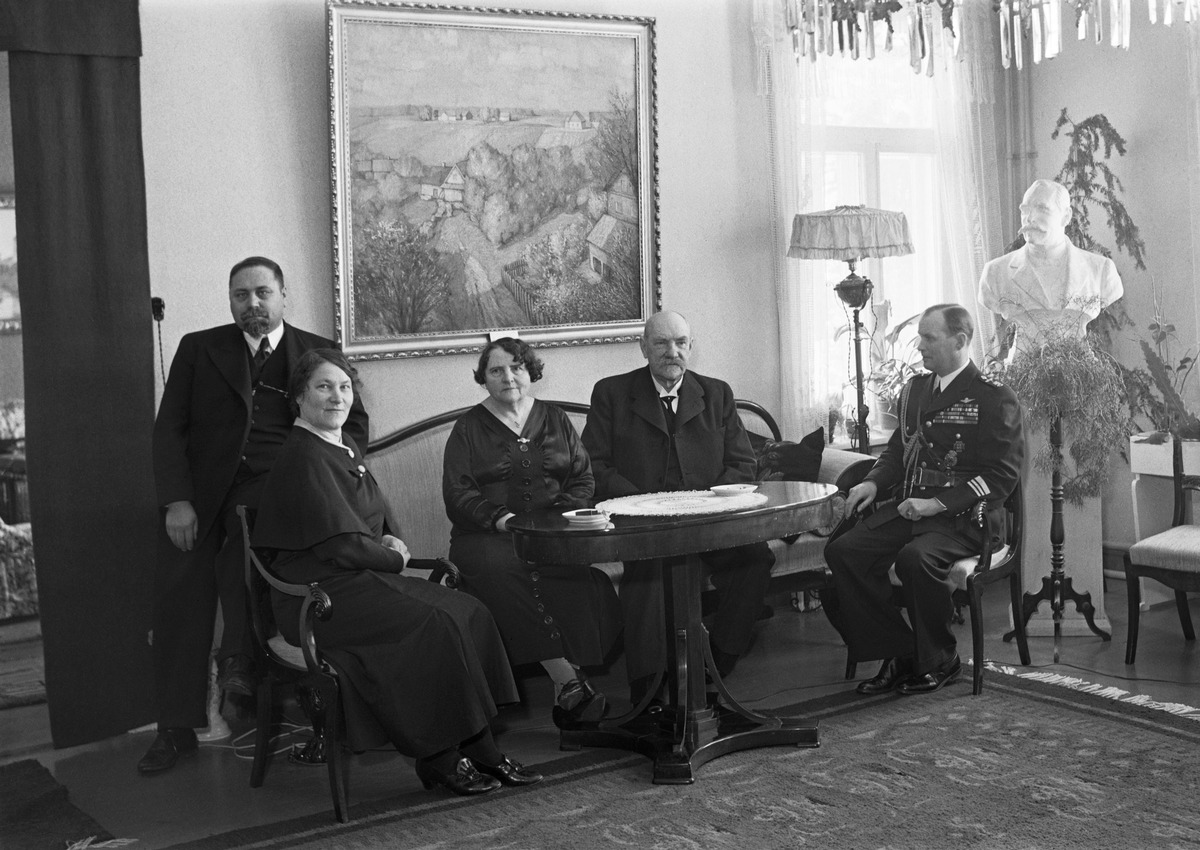
Presidentti Svinhufvud palaa kotiin Kotkaniemeen
President Svinhufvud återvänder till sitt hem Kotkaniemi; President Svinhufvud returns to his home Kotkaniemi
sisällön kuvaus: Presidentti P. E. Svinhufvud palaa kotiinsa Kotkaniemeen maaliskuussa 1937. Kuvassa vasemmalta insinööri ja rouva Sommar, rouva Ellen Svinhufvud, presidentti Svinhufvud ja eversti Söderström. content description: President P. E. Svinhufvud returns to his home Kotkaniemi March 1937. In the picture from left Engineer and Mrs. Sommar, Mrs. Ellen Svinhufvud, President Svinhufvud and Colonel Söderström. innehållsbeskrivning: President P. E. Svinhufvud återvänder till sitt hem Kotkaniemi i mars 1937. I bilden från vänster ingenjör och fru Sommar, fru Ellen Svinhufvud, president Svinhufvud och överste Söderström.
Kuvaaja: Sundström, Hugo, kuvaaja
Vuosi: 1937
Paikka: Suomi, Etelä-Karjala, Luumäki
Aiheet: Svinhufvud, Ellen; Svinhufvud, Pehr Evind; HBL; presidentit; koti; presidents; home; politics; presidenter; hem (boende); politik; hem